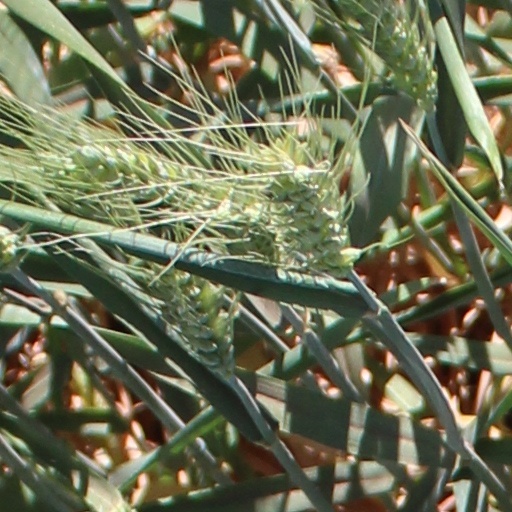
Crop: wheat